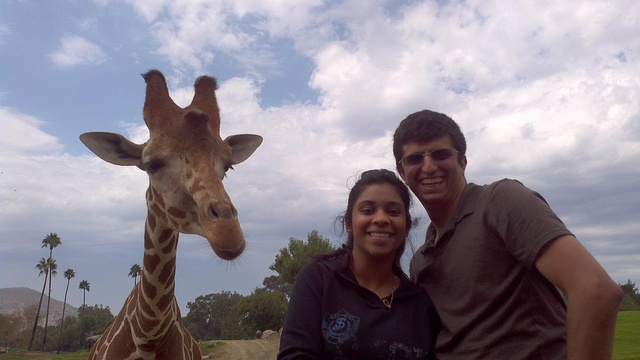
A couple standing next to a giraffe on a field.
Two people smile together next to a giraffe.
A giraffe next to a couple with palm trees in the background.
A man and a woman are smiling next to a giraffe.
A very cute girl and a man by a cute giraffe.